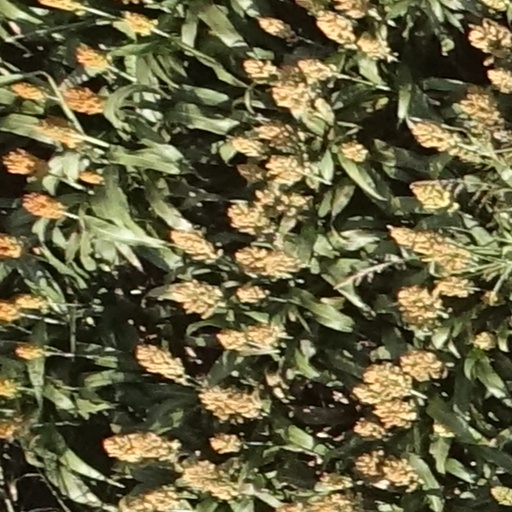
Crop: sorghum